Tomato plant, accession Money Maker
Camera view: horizontal (90 deg, fisheye); turntable rotation: 120 degrees
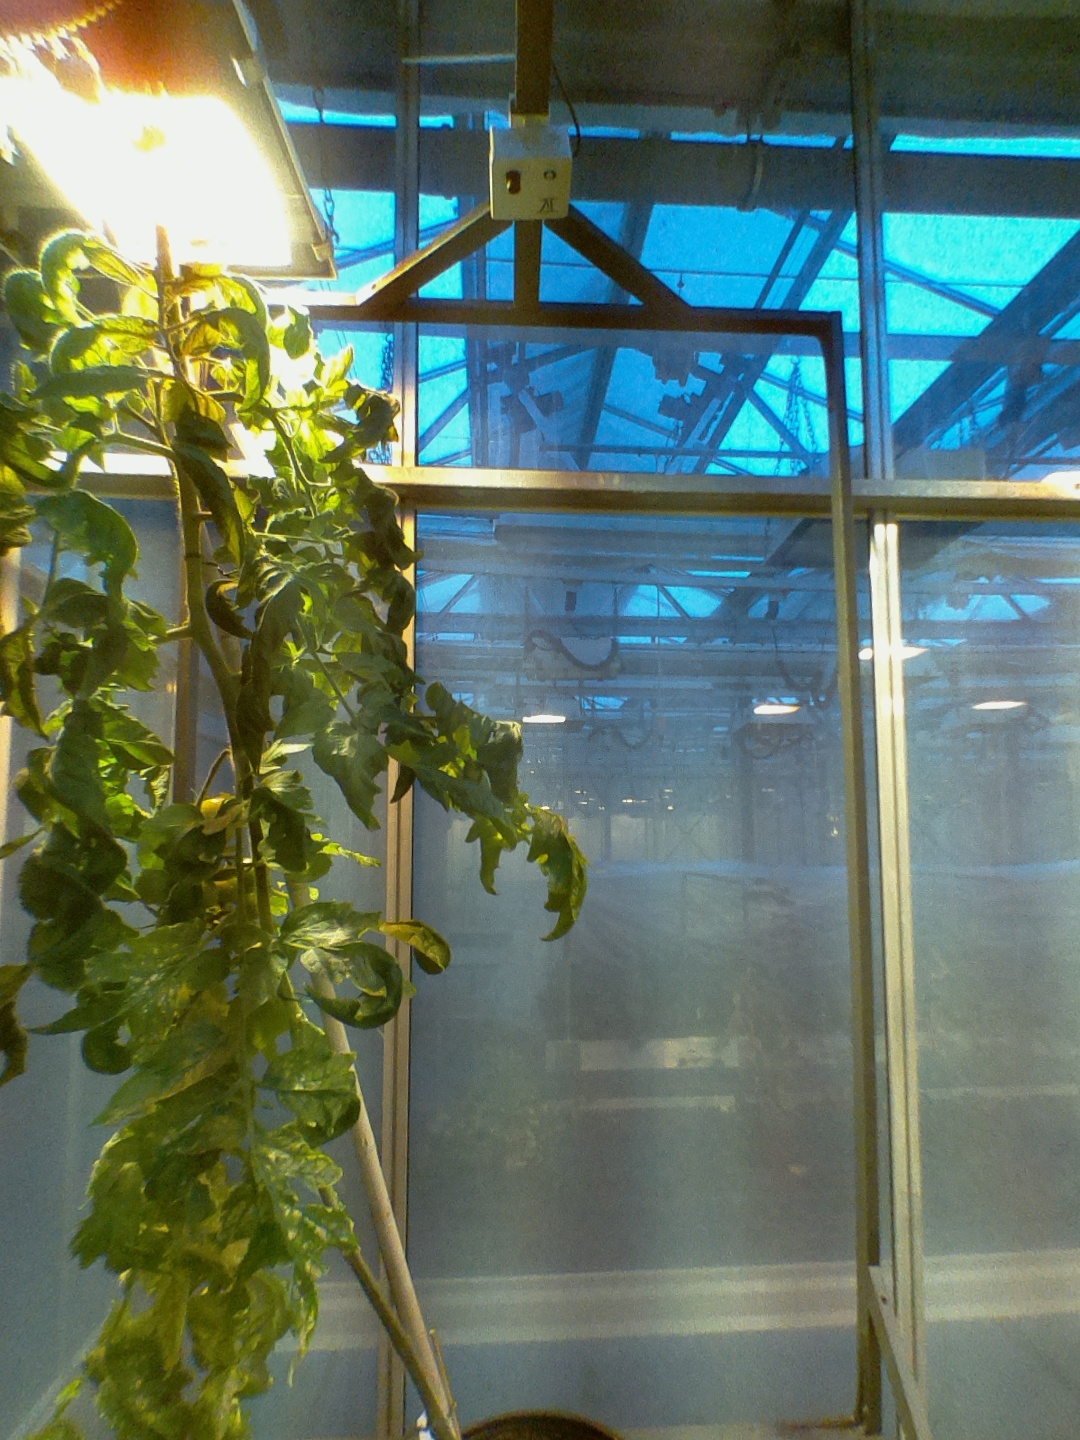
BBCH growth stage 77: 70%-80% of final fruit size